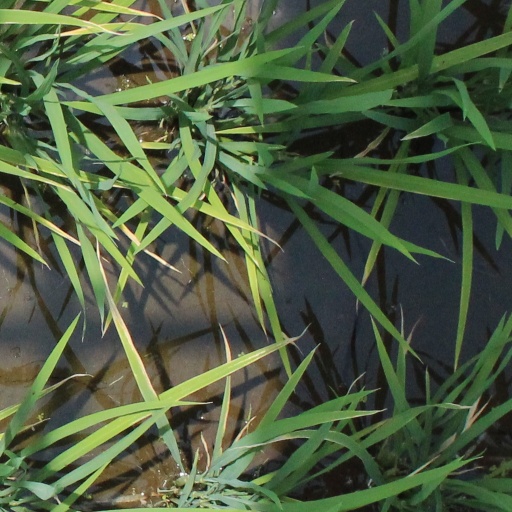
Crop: rice